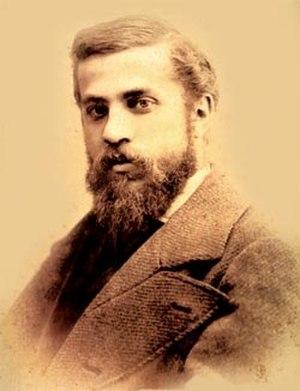
Antoni Gaudí i Cornet né le 25 juin 1852 à Reus ou Riudoms et mort le 10 juin 1926 à Barcelone, est un architecte catalan de nationalité espagnole et principal représentant du modernisme catalan. Son travail a marqué de façon durable l'architecture de Barcelone et constitue une « contribution créative exceptionnelle […] au développement de l'architecture et des techniques de construction ». À ce titre, sous le nom d'« Œuvres de Gaudí », sept de ses œuvres ont été inscrites par l'UNESCO au patrimoine mondial de l'Humanité : le parc Güell, le palais Güell, la Casa Milà, la Casa Vicens, la façade de la Nativité et la crypte de la Sagrada Família, la Casa Batlló et la crypte de la Colonia Güell.